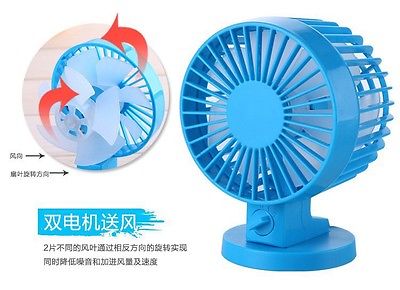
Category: fan